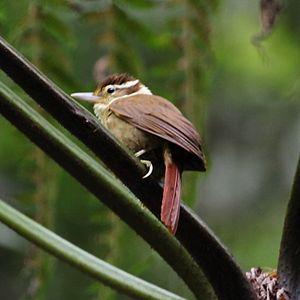
Le genre Anabazenops regroupe deux espèces de passereaux appartenant à la famille des Furnariidae.